Embolization

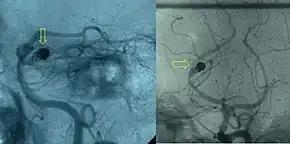
Post-embolization arteriogram showing coiled aneurysm (indicated by yellow arrows) of the posterior cerebral artery with a residual aneurysmal sac

First developed by Sadek Hilal in 1968, embolization is a minimally invasive surgical technique. The purpose is to prevent blood flow to an area of the body, which can effectively shrink a tumor or block an aneurysm.